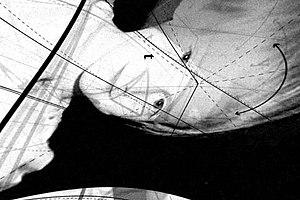
L'Histoire de ta vie est un roman court de science-fiction écrit par Ted Chiang, publié en 1998 puis traduit en français et publié en 2006 dans le recueil La Tour de Babylone aux éditions Denoël. Il a obtenu le prix Nebula du meilleur roman court 1999 ainsi que le prix Theodore-Sturgeon 1999. Les principaux thèmes explorés par l'auteur sont le déterminisme, la langue, et l'hypothèse de Sapir-Whorf.